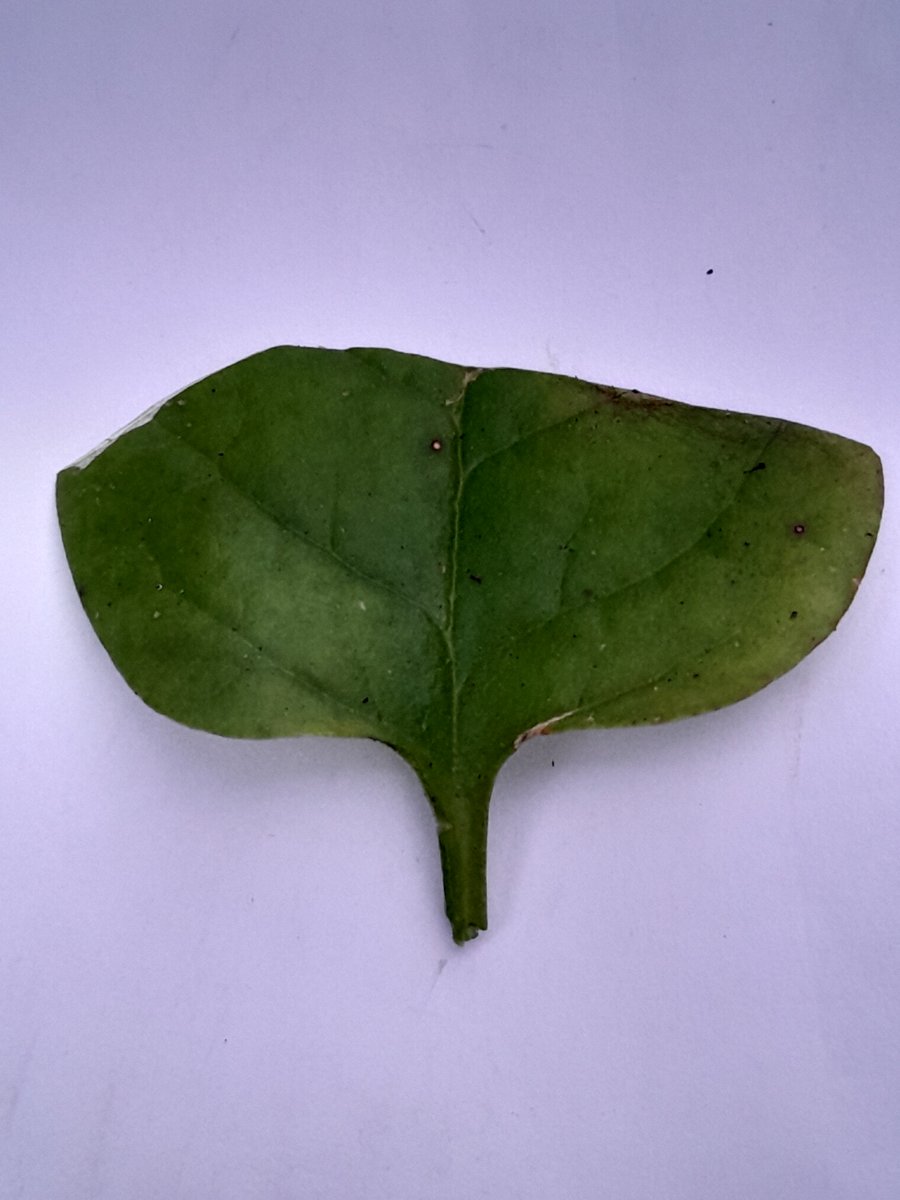
Label: Pest-Damage